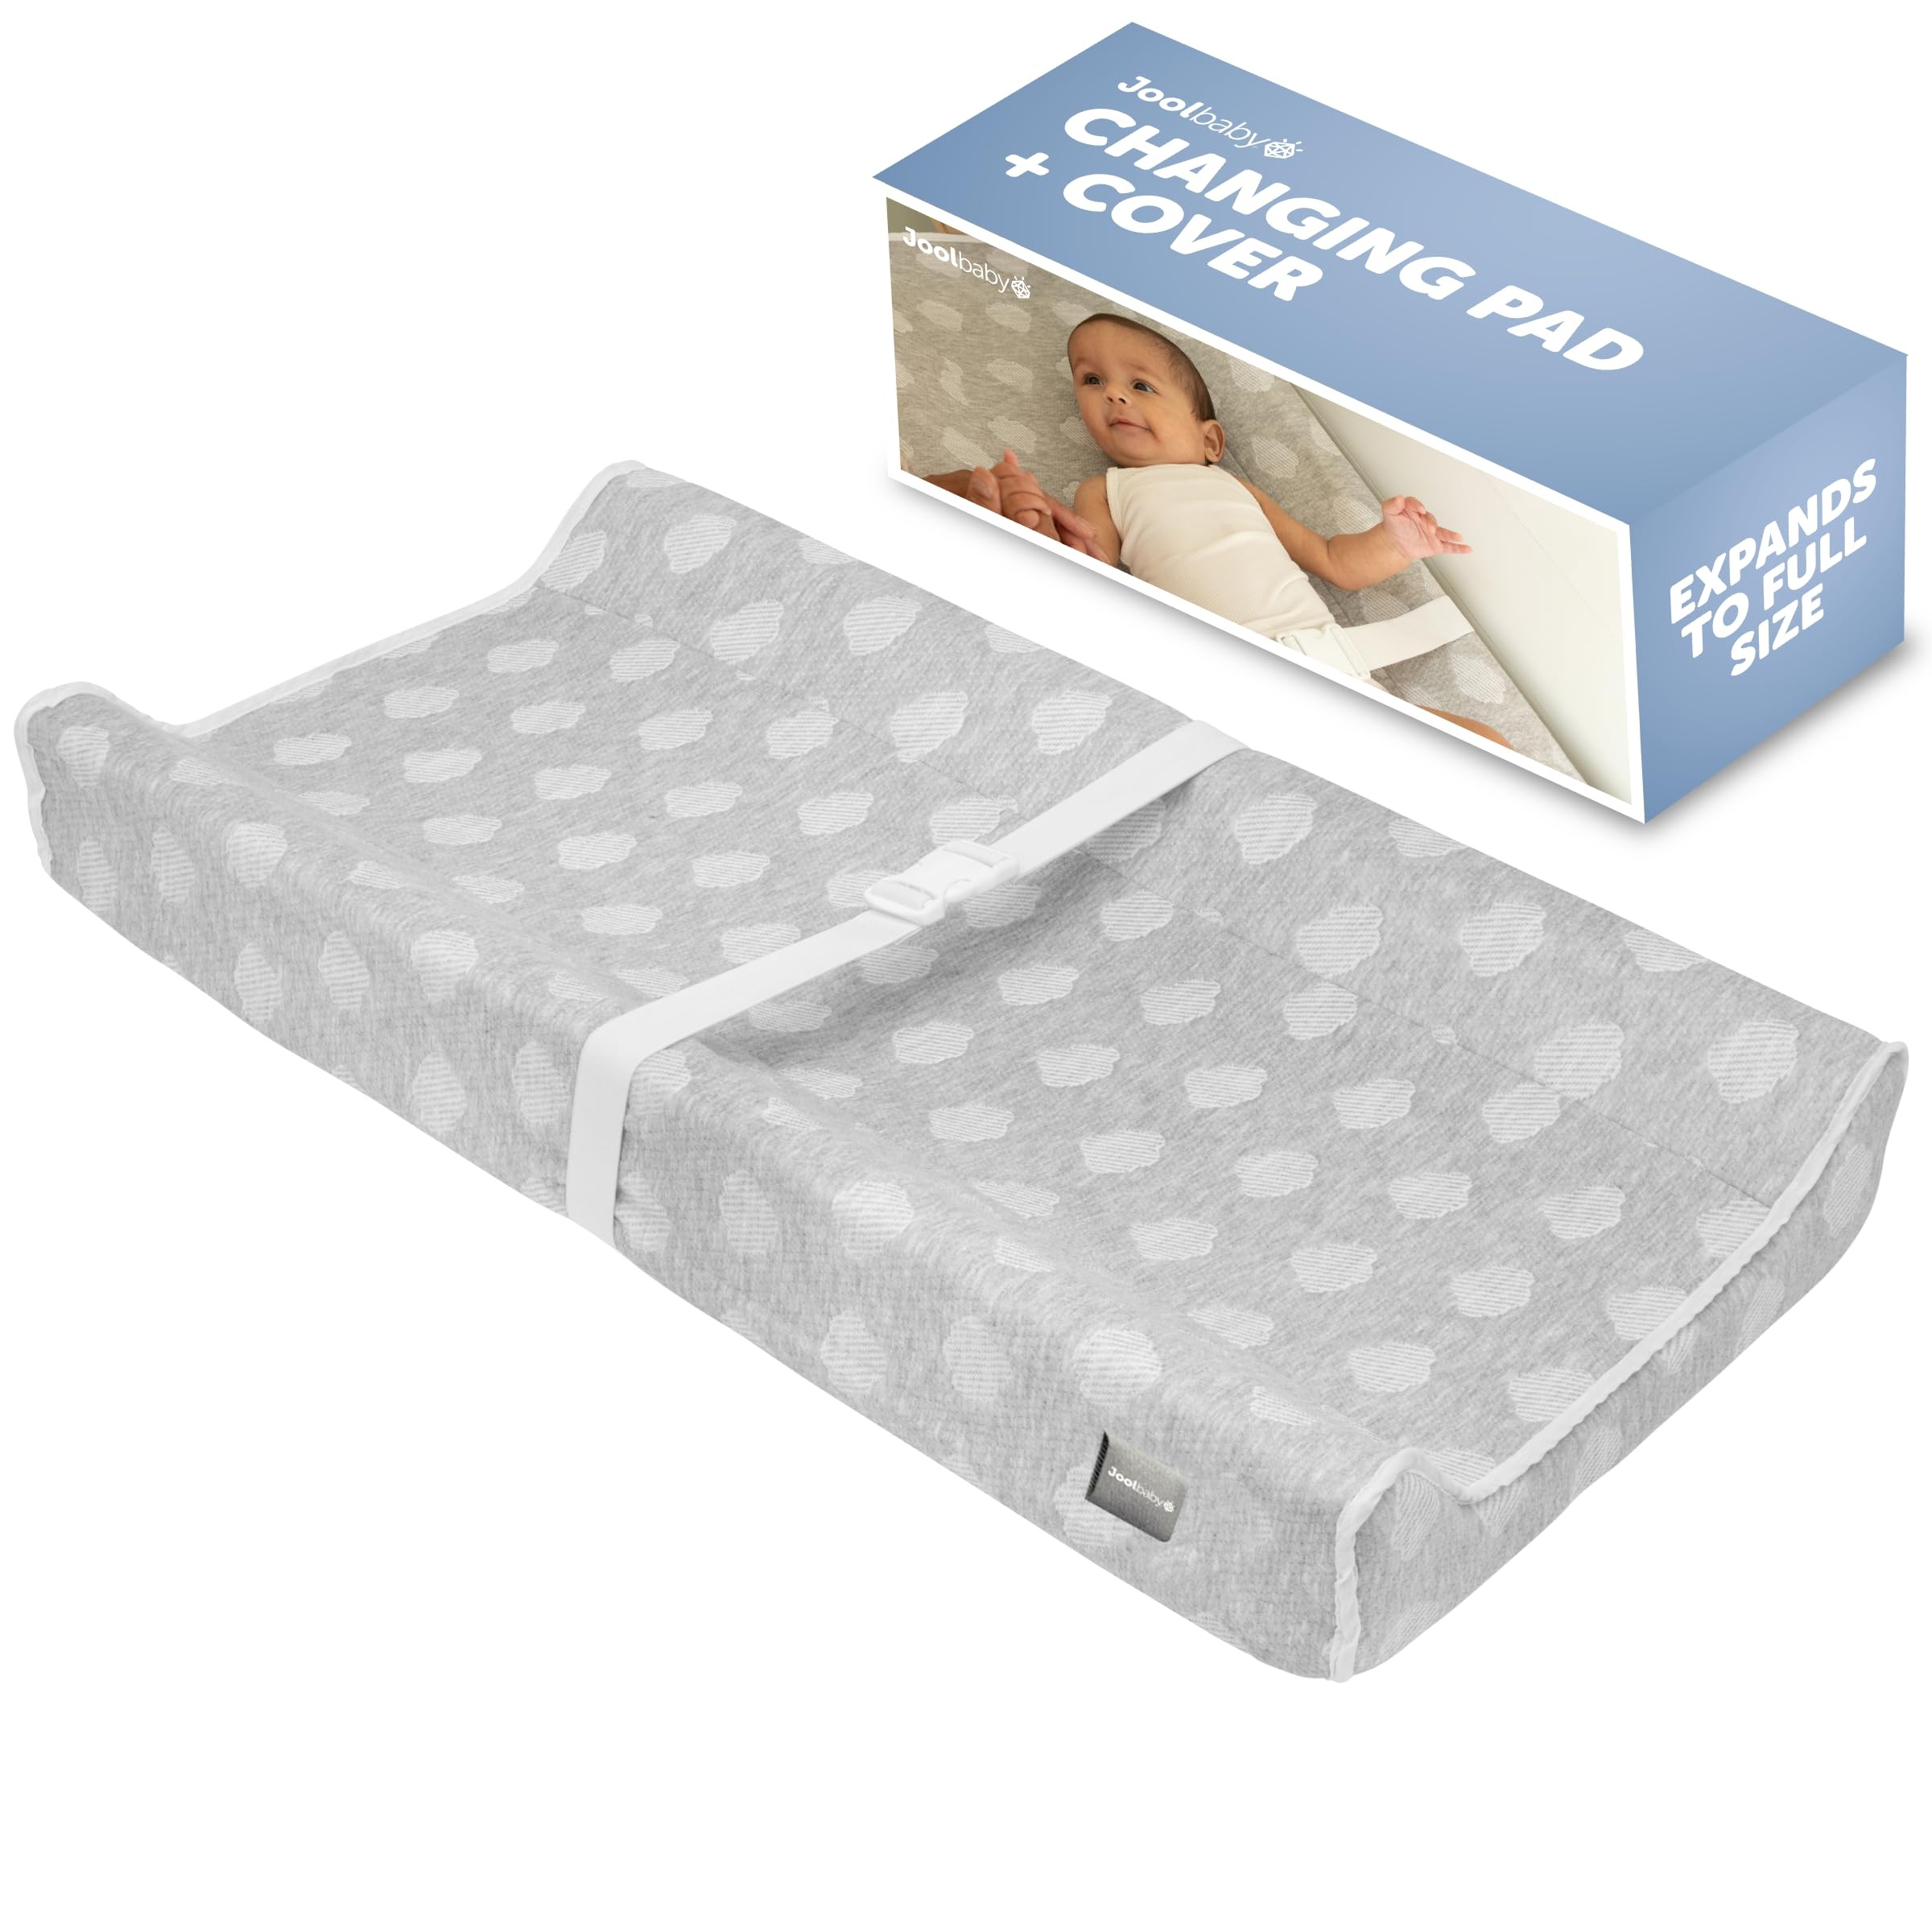
Cambiador suave Jool Baby + Funda lavable
CAJA CON DETALLES
Brand: Mom to Mom
Category: Baby & Toddler > Diapering > Changing Mats & Trays > Changing Mats